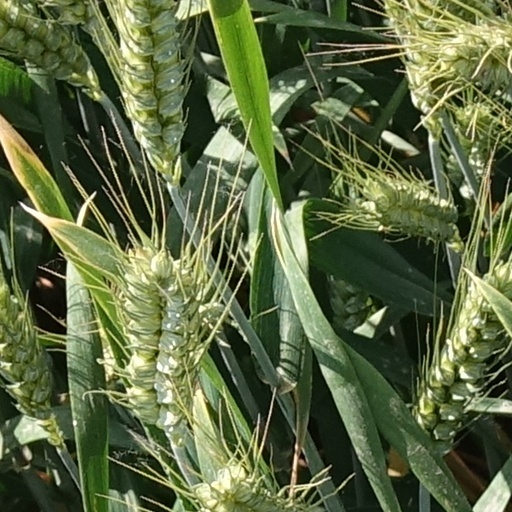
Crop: wheat